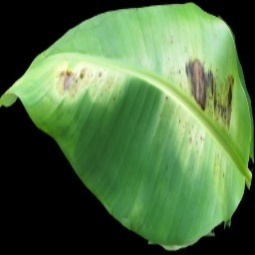
Label: Manganese